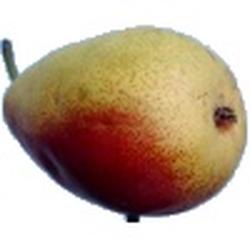
Label: Pear